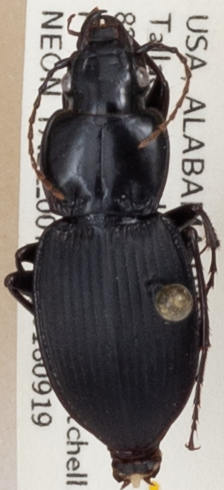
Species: Cyclotrachelus convivus
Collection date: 2018-09-19
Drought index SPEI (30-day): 0.246
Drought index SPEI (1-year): -0.006
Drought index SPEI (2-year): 0.47